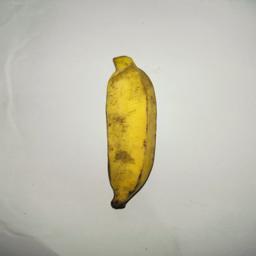
Banana variety: Bangla Kola